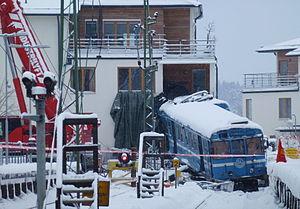
L’accident ferroviaire de Saltsjöbanan est un déraillement survenu au petit matin du 15 janvier 2013. Un train de passagers commence à se déplacer sans autorisation, avec seulement un agent de nettoyage à bord. Il dépasse un heurtoir et finit sa course dans un immeuble d'appartements à Saltsjöbaden, en Suède. La femme de ménage a d'abord été soupçonnée d'avoir « volé » le train, mais plus tard a été blanchie, car il fut établi que le train avait commencé à se déplacer en raison d'un dysfonctionnement dû au non-respect des procédures de sécurité.